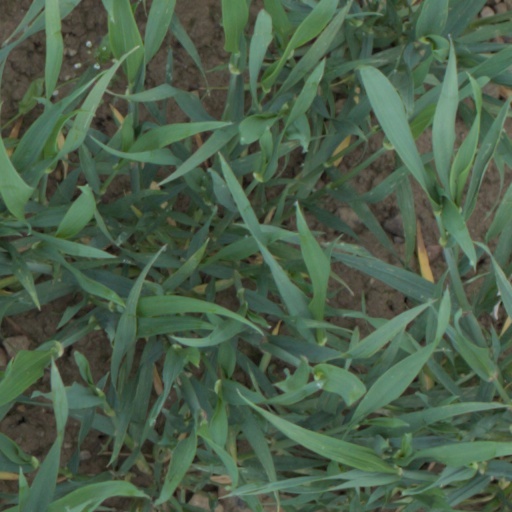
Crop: wheat